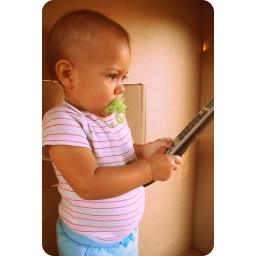
She needs a TV in the box house.